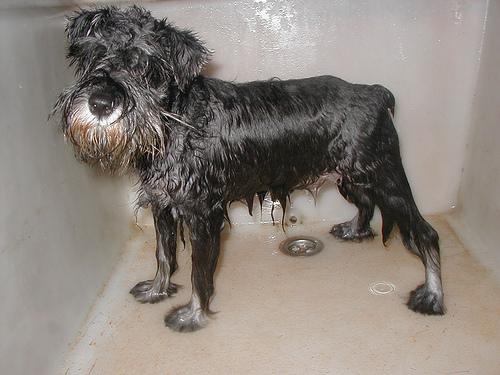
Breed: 2342-n000102-miniature_schnauzer